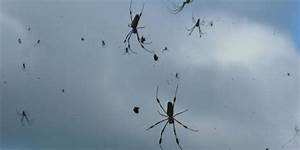
Label: spider